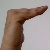
The image shows a hand gesture representing a space in Indian Sign Language.